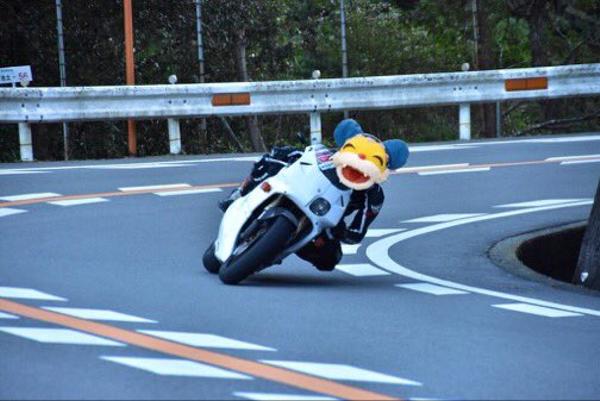
回答: そこのオネーーーーーーーサン!!